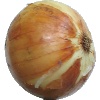
Label: Onion White 1